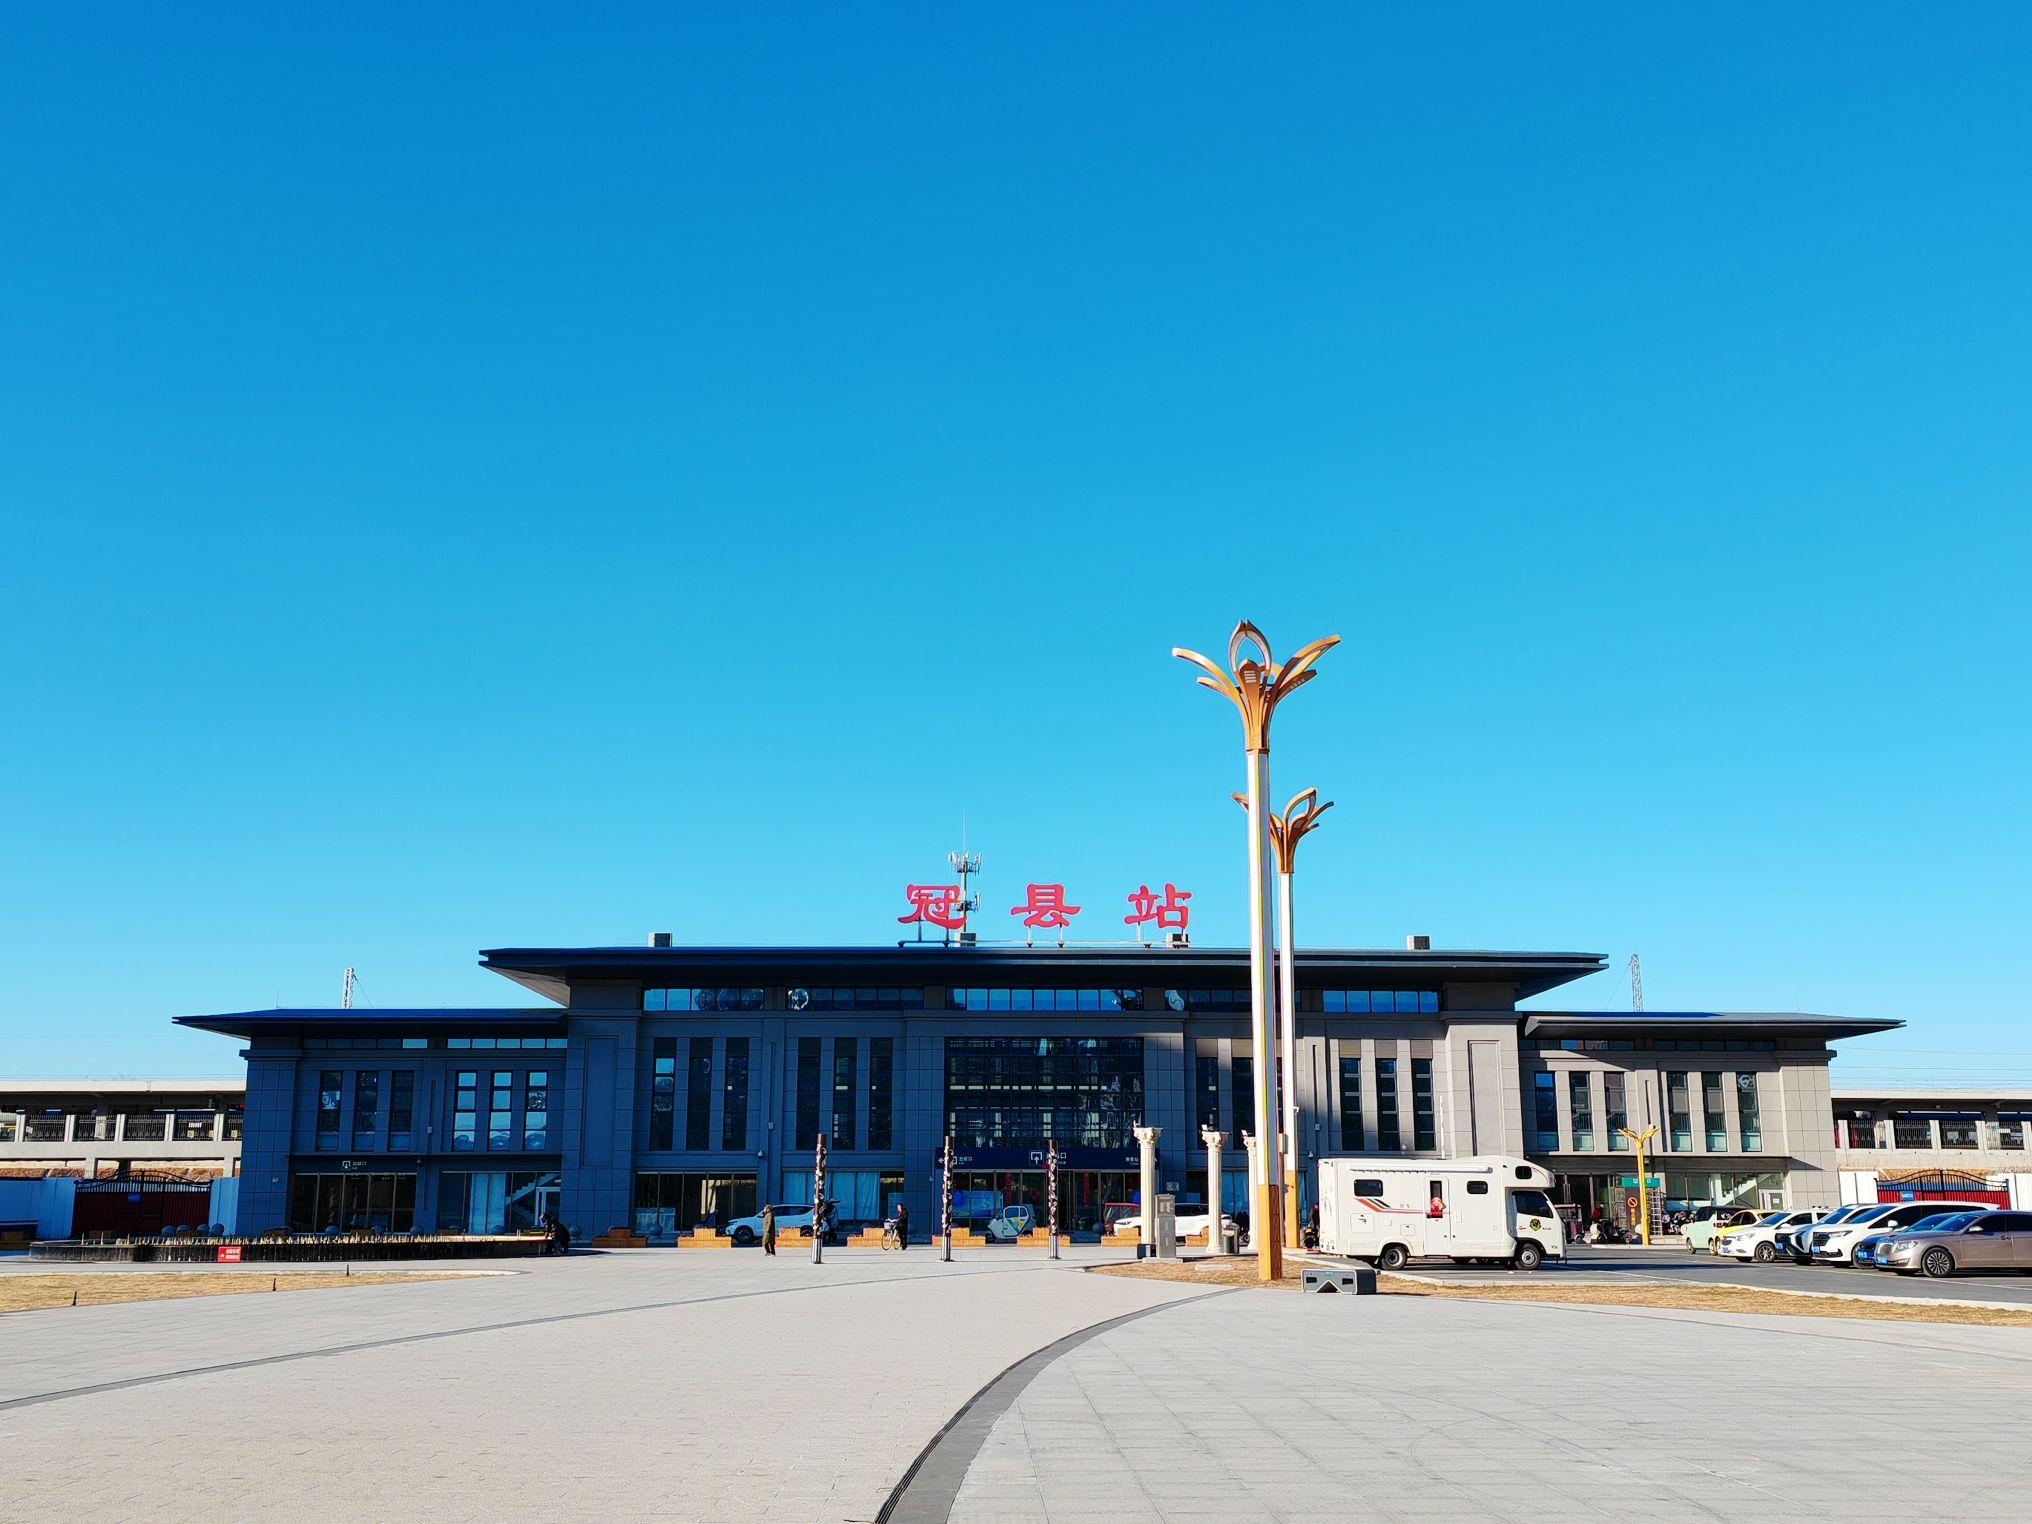
地标名称：冠县站
所在城市：聊城市·冠县